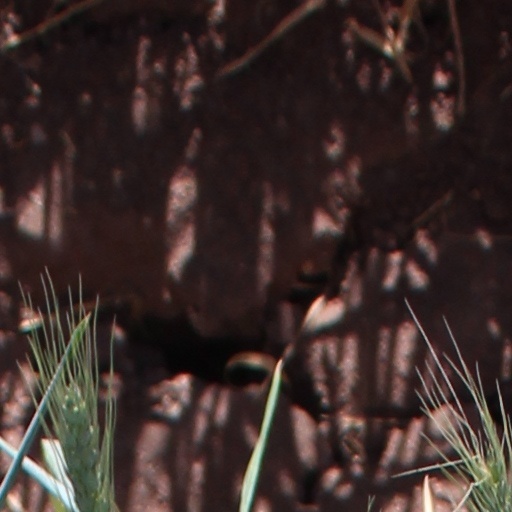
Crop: wheat